Rockledge (Swanton, Vermont)

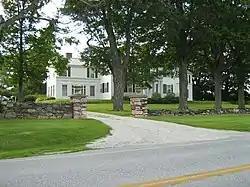

Rockledge is a historic summer estate house on Vermont Route 207 in Swanton, Vermont. Architect Charles Saxe in 1918 designed alterations to an early 19th-century farmhouse, that is the principal surviving element of an early 20th-century gentleman's farm. The property was listed on the National Register of Historic Places in 1994.